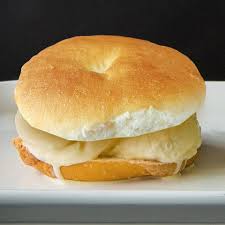
Waste category: biological